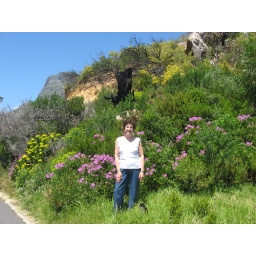
Pretty purple and yellow flowers by the base station